Picture maze

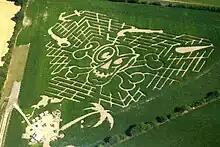
A corn maze including a skull and crossbones

A picture maze is a maze puzzle designed to resemble something visually, or one where the solution traces out a particular picture.